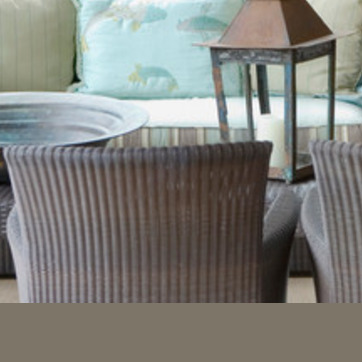
Material: other